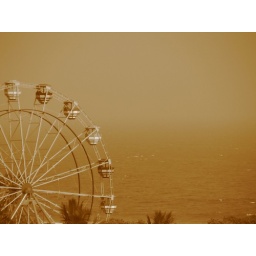
taken from the balcony of my house in vishakapatnam